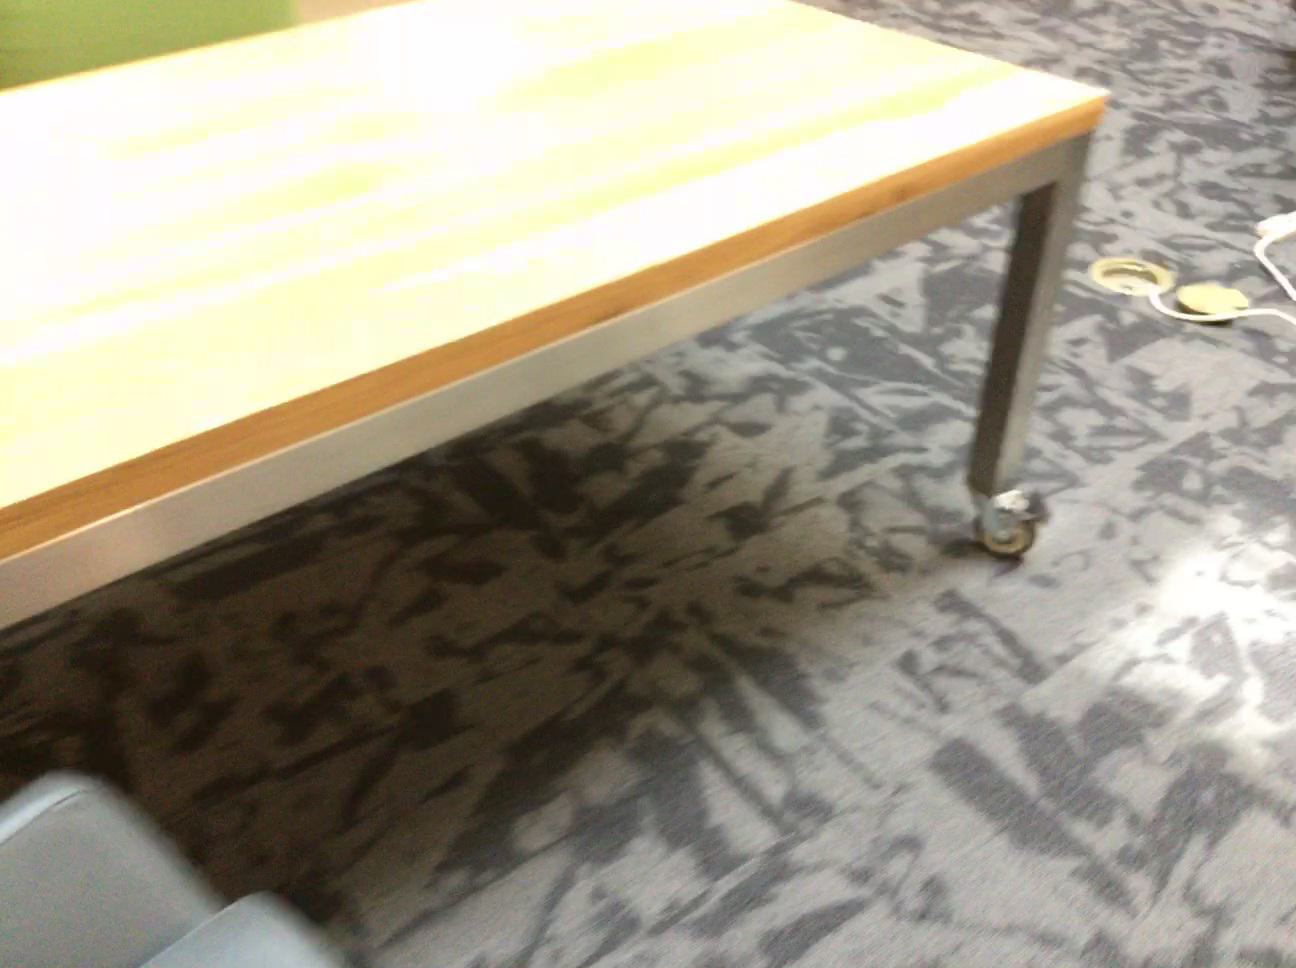
Question: In the image, there is the table. Pinpoint several points within the vacant space situated right of the table from the camera's perspective. Your final answer should be formatted as a list of tuples, i.e. [(x1, y1), ...], where each tuple contains the x and y coordinates of a point satisfying the conditions above. The coordinates should be between 0 and 1, indicating the normalized pixel locations of the points.
Answer: [(0.961, 0.531), (0.914, 0.507), (0.995, 0.590), (0.944, 0.564), (0.897, 0.539), (0.979, 0.627), (0.928, 0.599), (0.962, 0.666), (0.910, 0.636), (0.944, 0.708), (0.891, 0.676), (0.983, 0.790), (0.925, 0.753), (0.965, 0.842), (0.904, 0.802), (0.944, 0.897), (0.883, 0.853), (0.921, 0.958)]